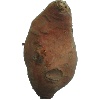
Label: potato_sweet